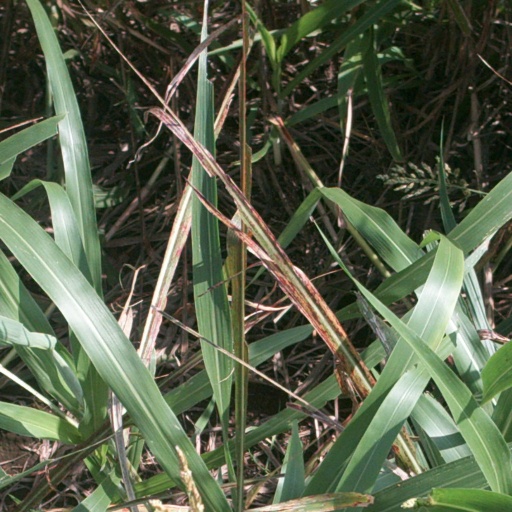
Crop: sorghum